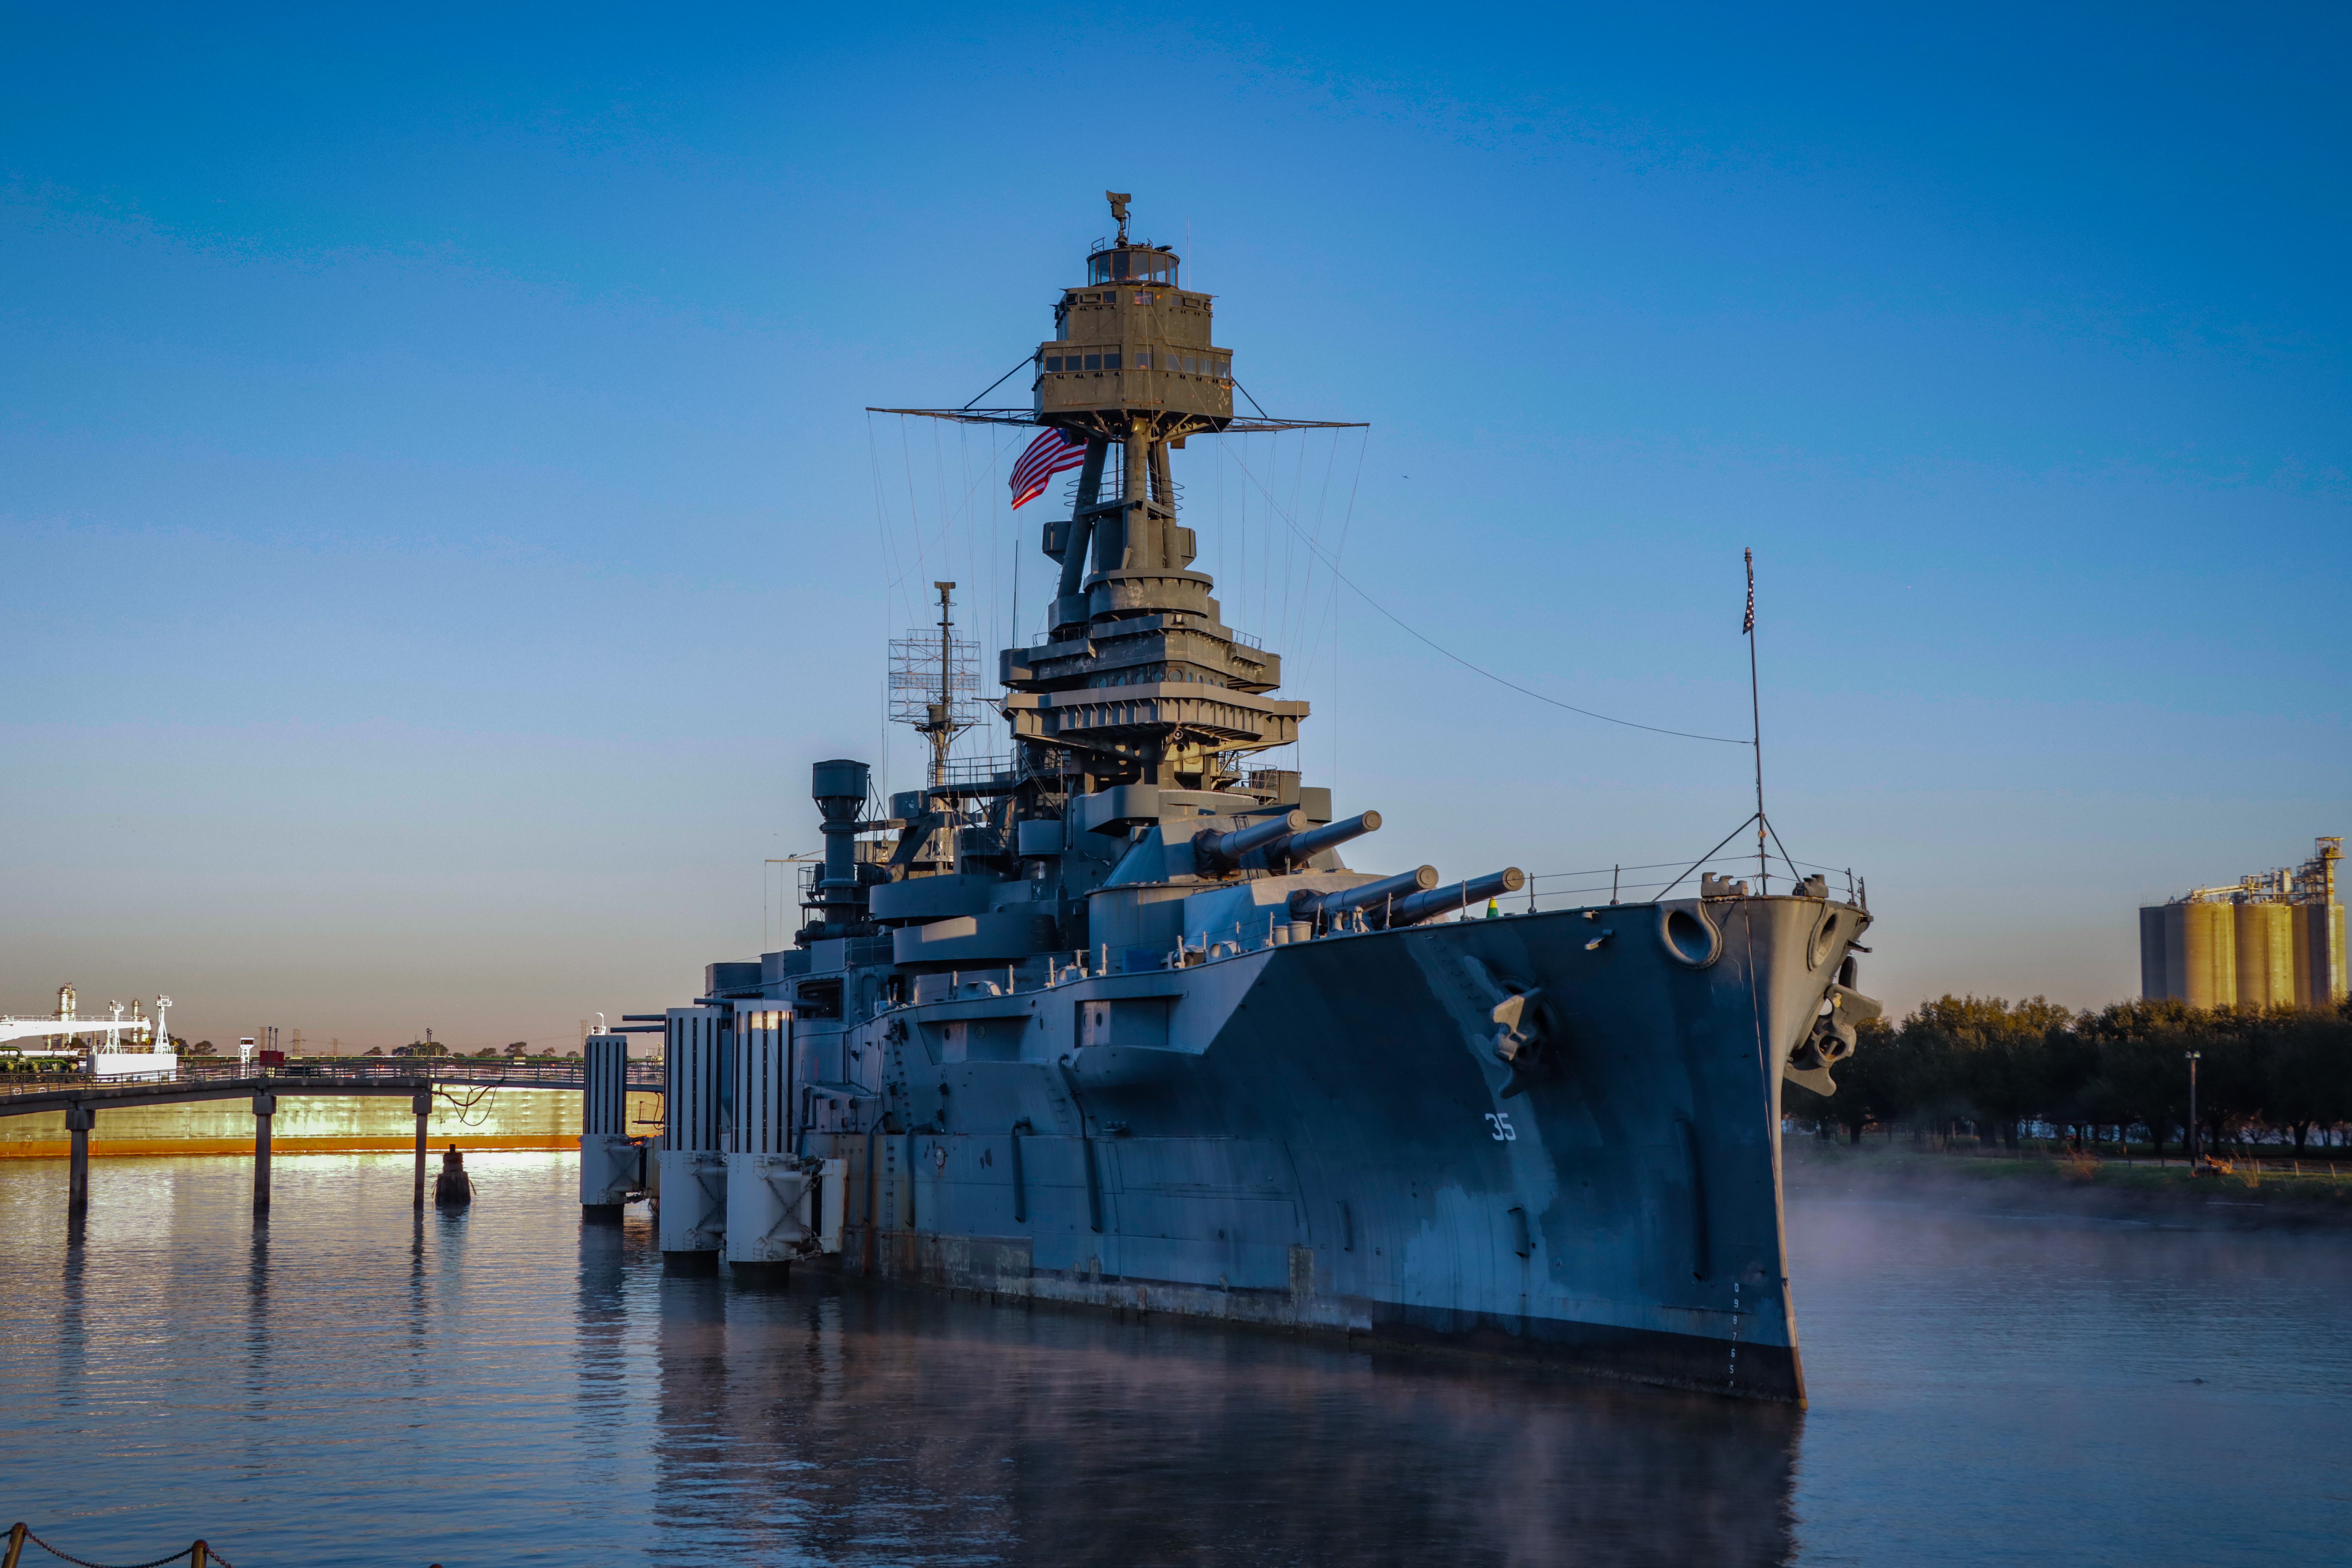
boat, ship, battleship, battleshiptexas, houston, texas, houstonshipchannel, flag, water, sky, naval architecture, watercraft, dusk, lake, vehicle, naval ship, warship, building, city, cruiser, horizon, training ship, harbor, channel, destroyer, guided missile destroyer, navy, port, dreadnought, battlecruiser, evening, cloud, meko, ocean, heavy cruiser, auxiliary ship, dock landing ship, sea